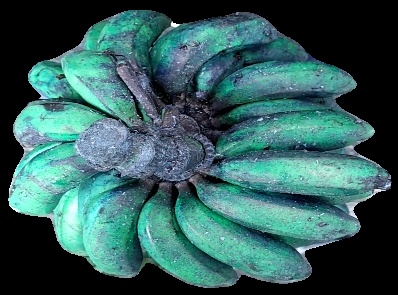
Variety: rasbale
Grade: grade3